List of places named after Robert Byrd

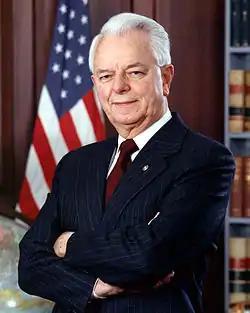
United States Senate portrait of Robert C. Byrd, circa 2003.

United States Senator Robert Byrd (November 20, 1917 – June 28, 2010) represented the U.S. state of West Virginia as a Democrat in the United States Senate. During his tenure as chairman of the United States Senate Committee on Appropriations, Byrd secured billions of dollars of Federal funds for projects throughout West Virginia, many of which bear his name. Byrd served four terms as Chairman of the Senate Appropriations Committee: January 3, 1989 through January 3, 1995; January 3, 2001 through January 20, 2001; June 6, 2001 through January 3, 2003; and January 3, 2007, through January 3, 2009. As a New Deal Democrat, Byrd used his position as chairman to battle persistent poverty in his home state of West Virginia, which he referred to as “one of the rock bottomest of states.” "I lost no opportunity to promote funding for programs and projects of benefit to the people back home," said Byrd.“ Within two years of his chairmanship, Byrd surpassed his announced five-year goal of making sure more than $1 billion in Federal funds was sent back to West Virginia. In referring to his economic contributions to West Virginia, Byrd said in 2000, "West Virginia has always had four friends: God Almighty, Sears Roebuck, Carter's Liver Pills and Robert C. Byrd."